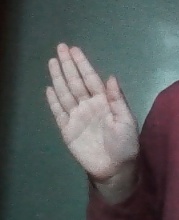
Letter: seen